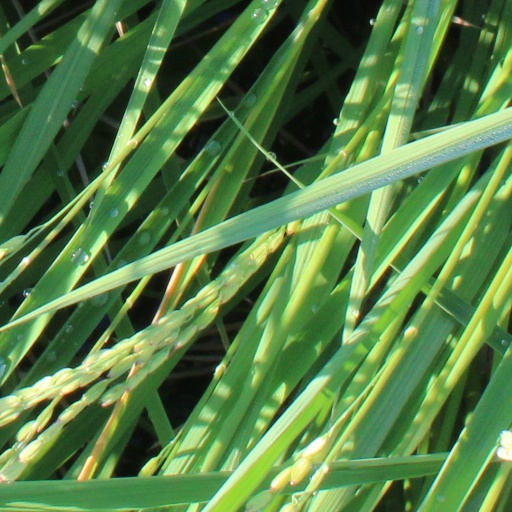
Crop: rice